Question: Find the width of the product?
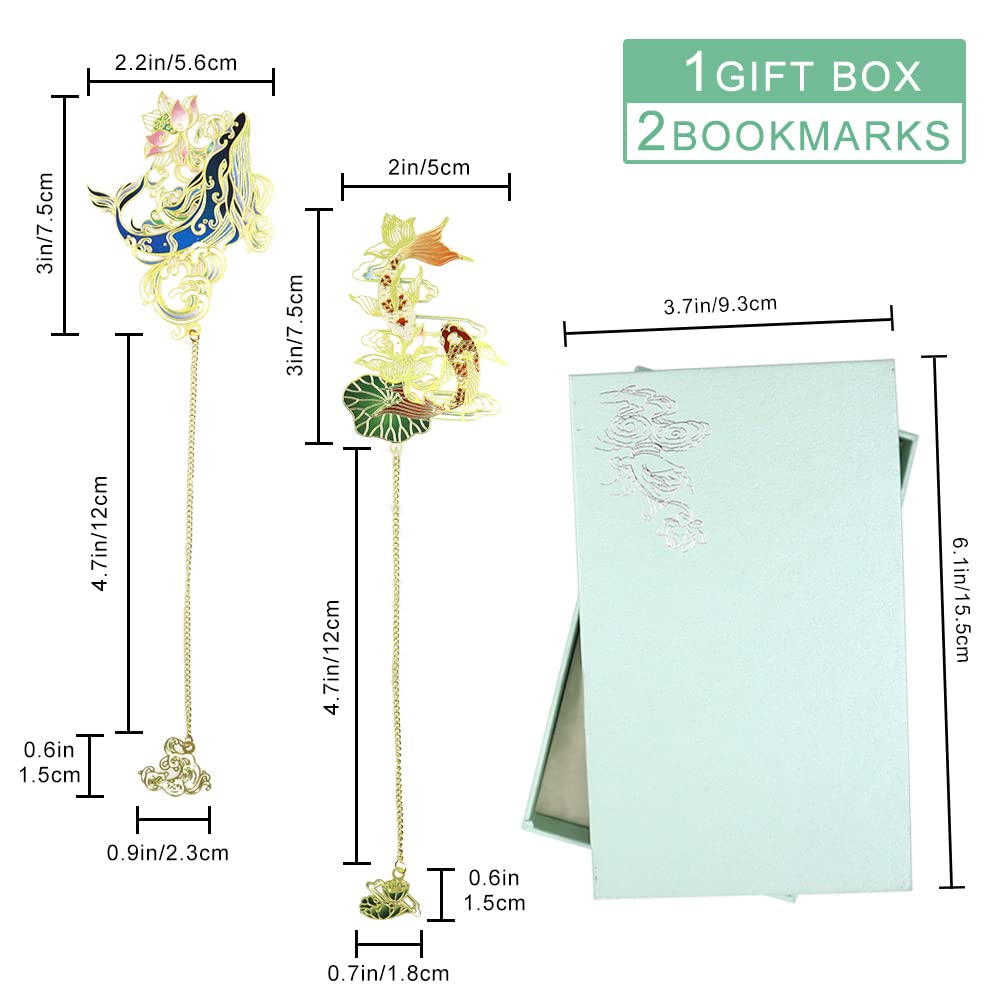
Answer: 9.3 centimetre